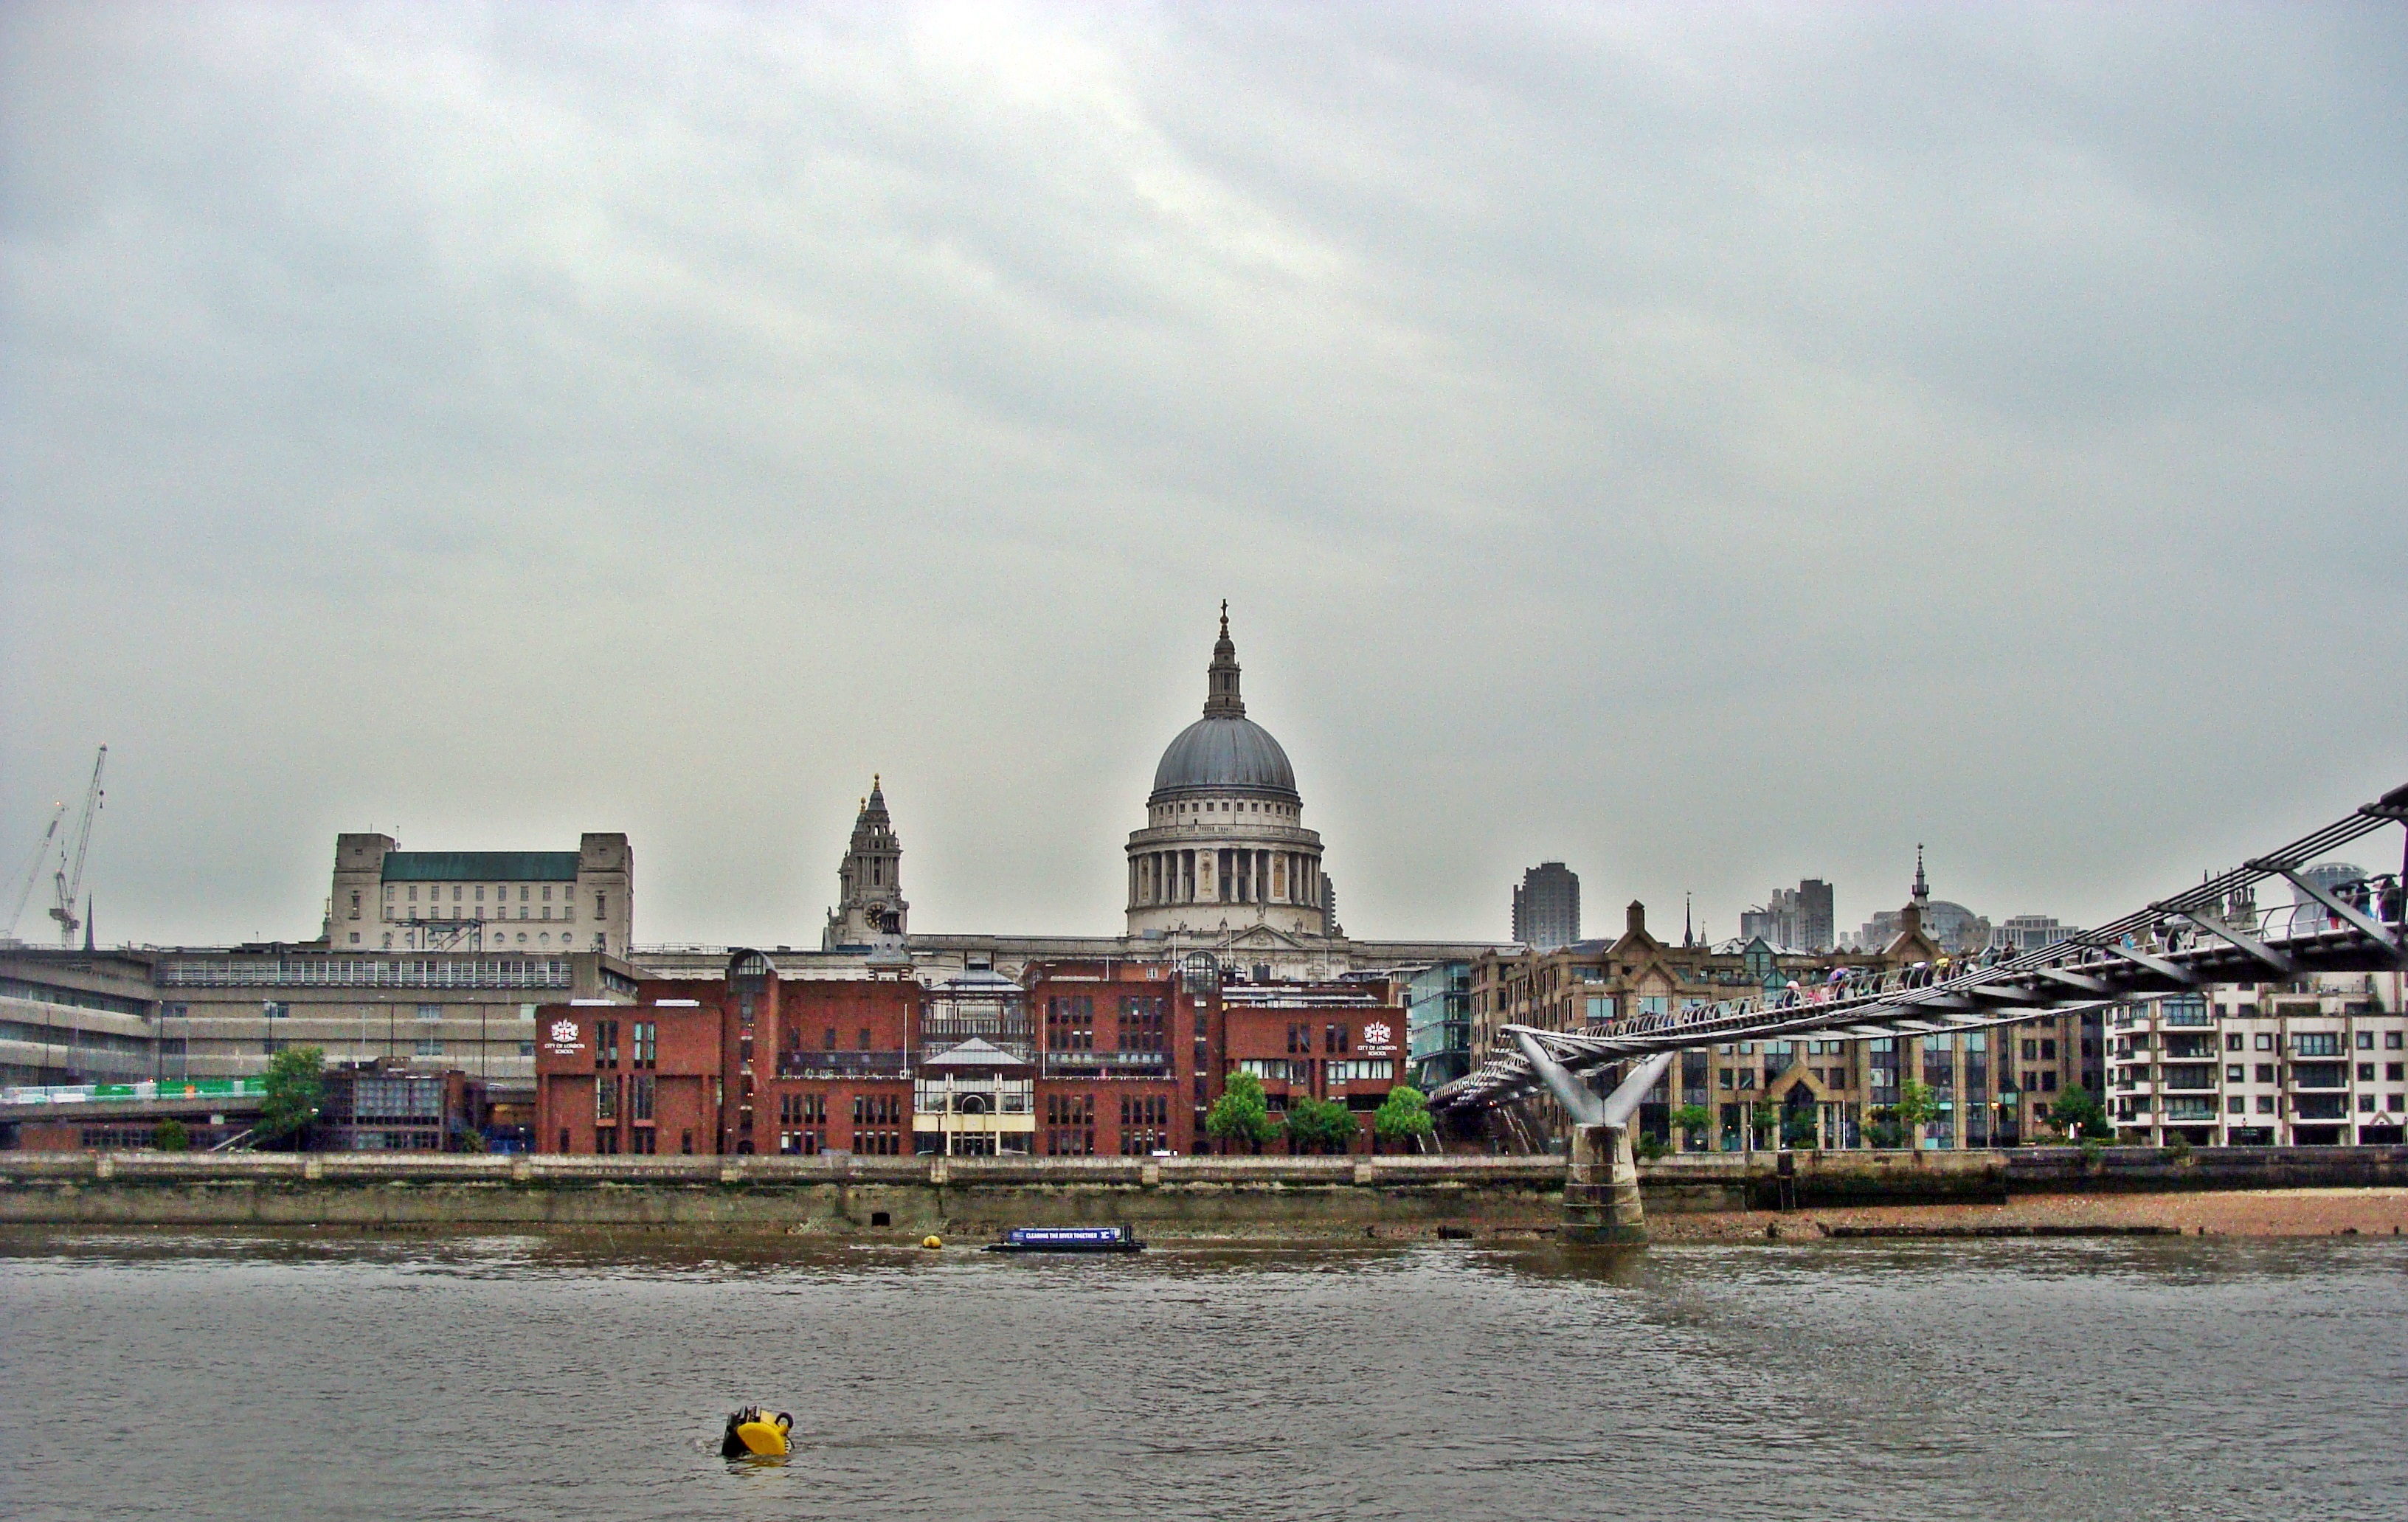
sea, boat, skyline, town, city, river, monument, cityscape, vehicle, tower, museum, bay, harbor, port, tourism, waterway, england, london, boating, watercraft, tate, millennium bridge